Chariots of Fire (play)

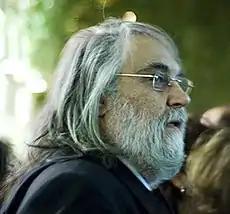
In addition to his iconic original score, Vangelis created several new pieces of music for the 2012 play.

The stage revival of the film was the inspiration of Hugh Hudson, who directed the 1981 film. He and fellow co-producer Barbara Broccoli, a film-industry magnate best known for the James Bond franchise, set about looking for the perfect director for the piece. Broccoli's involvement with "Chariots of Fire" extended back to 1980, when she introduced her friend Dodi Fayed to the screenplay, and he ended up co-financing the film and becoming its executive producer.